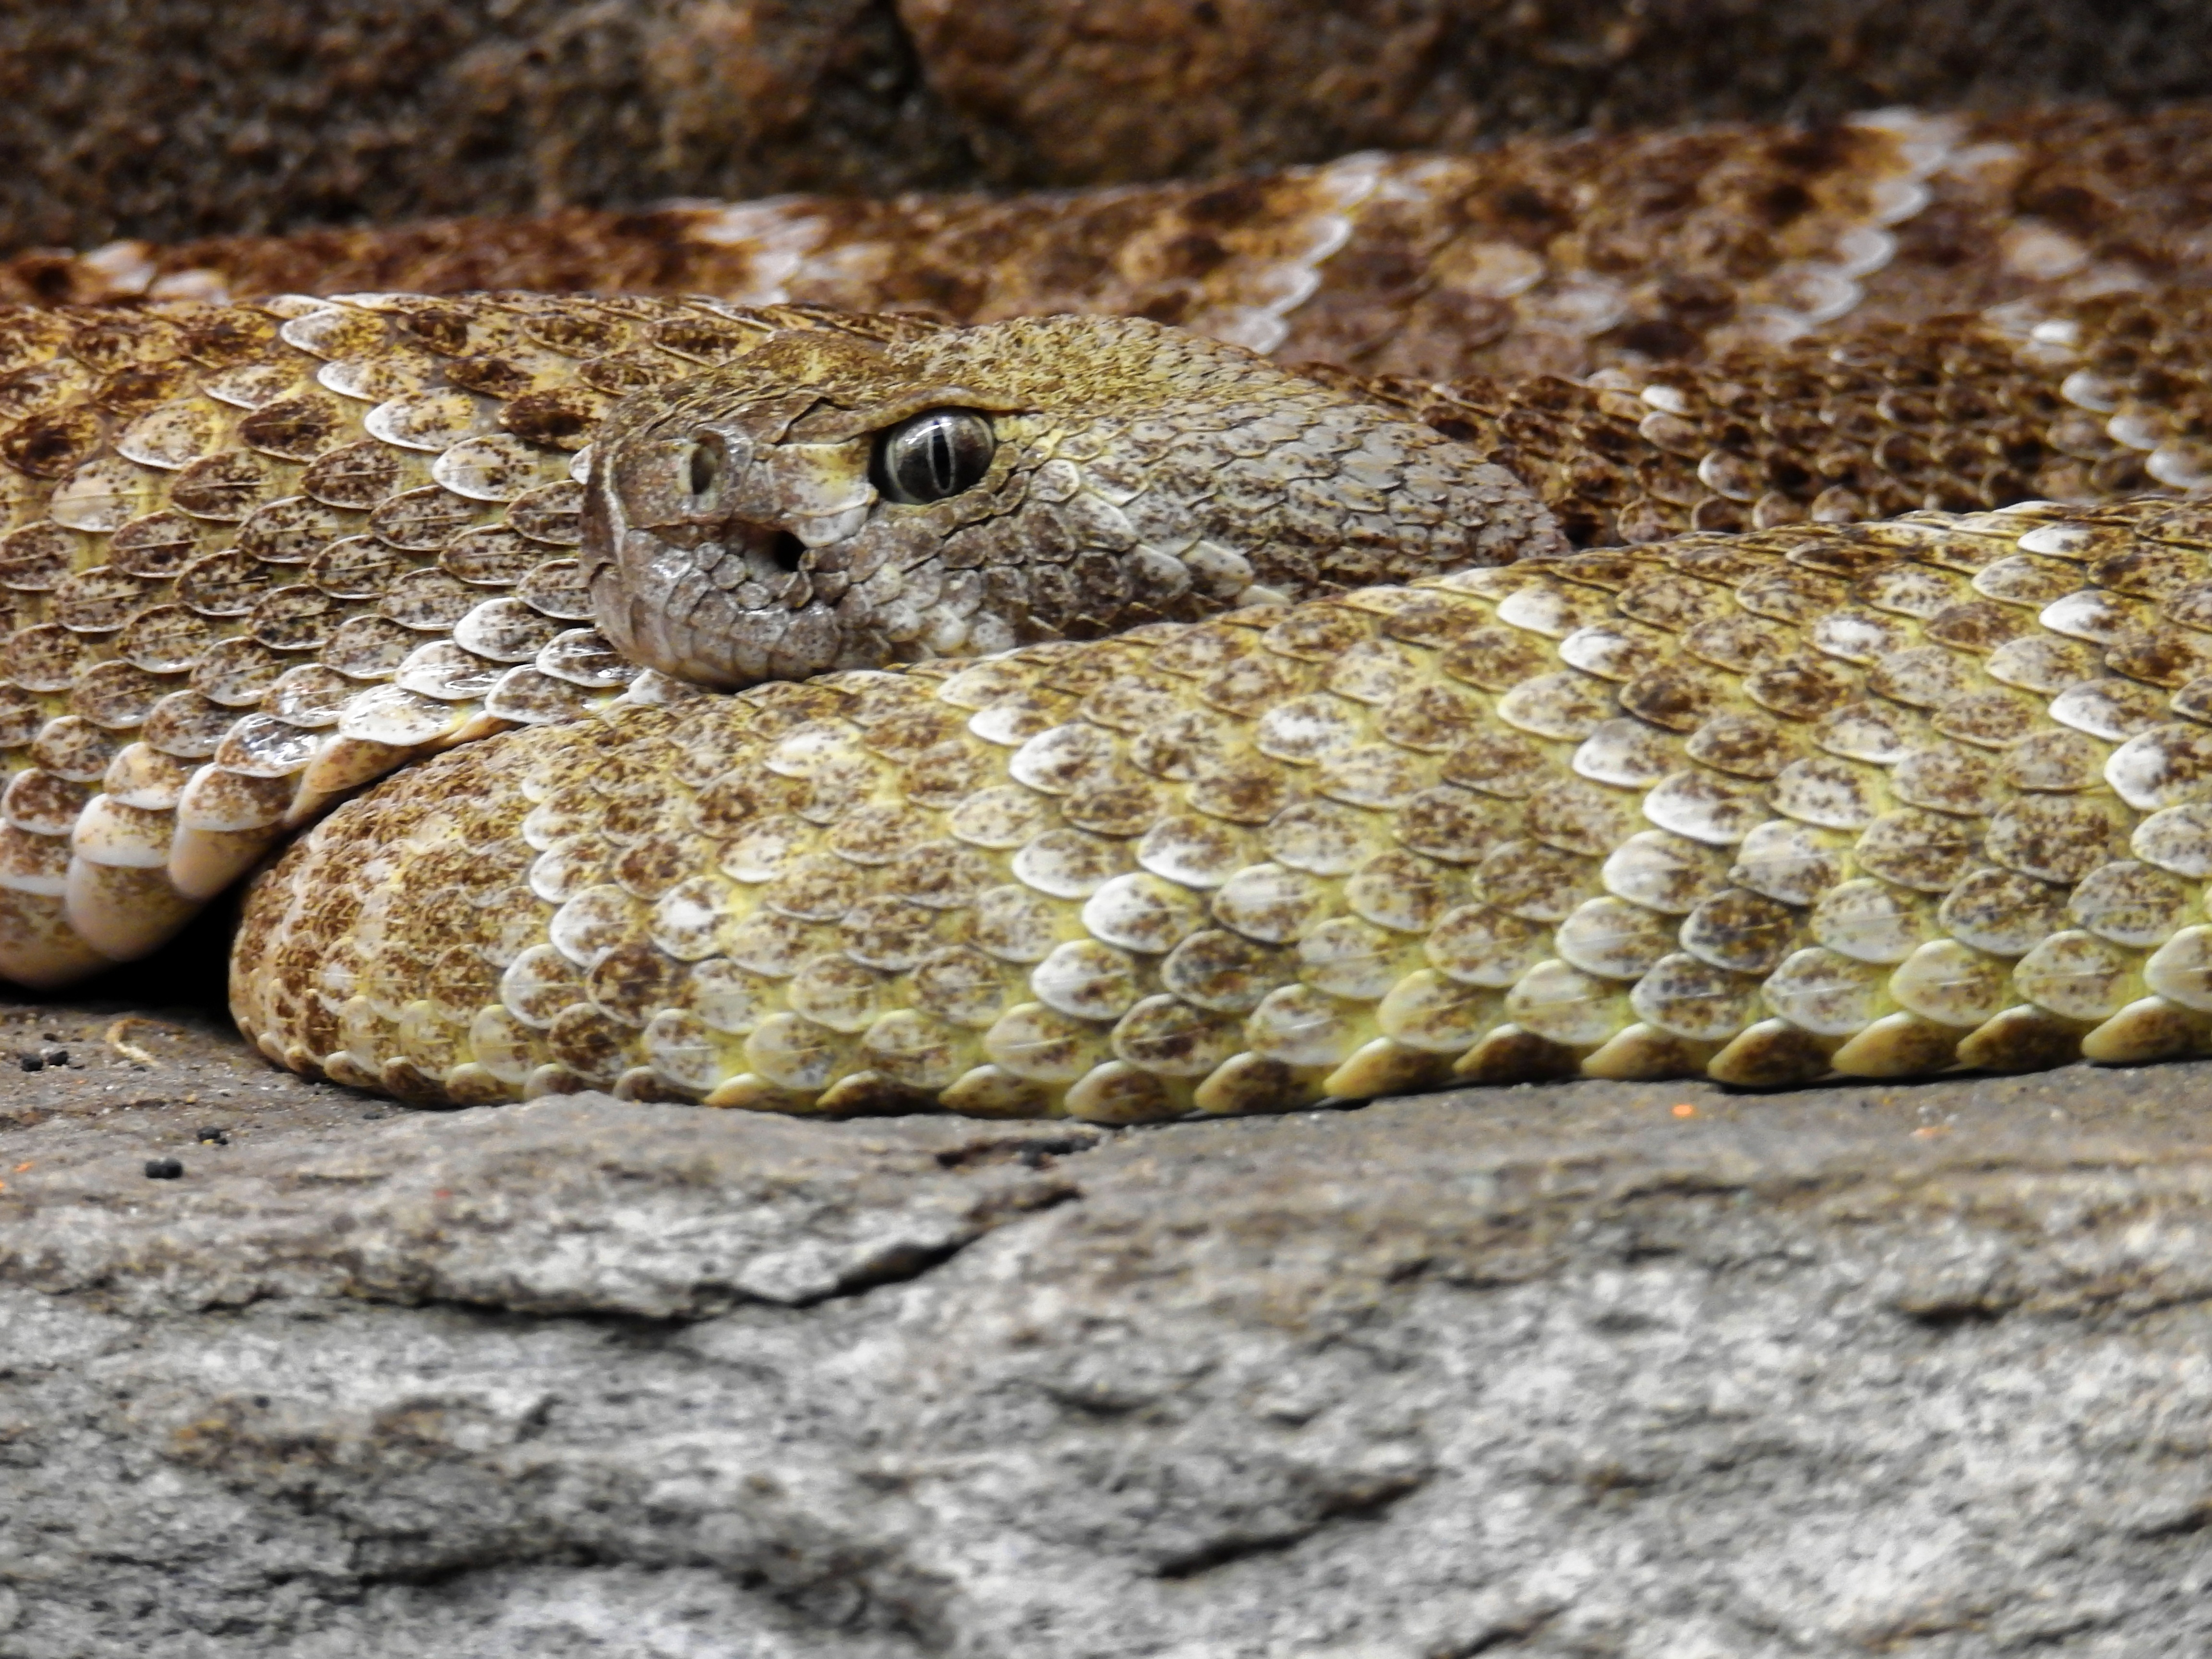
wildlife, reptile, scale, fauna, toxic, snake, rattlesnake, vertebrate, risk, dangerous, serpent, viper, venomous snake, garter snake, colubridae, sidewinder, eastern diamondback rattlesnake, boa constrictor, scaled reptile, boas, hognose snake